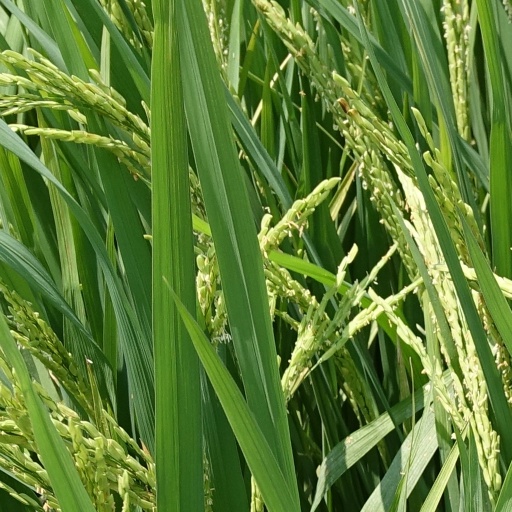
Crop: rice